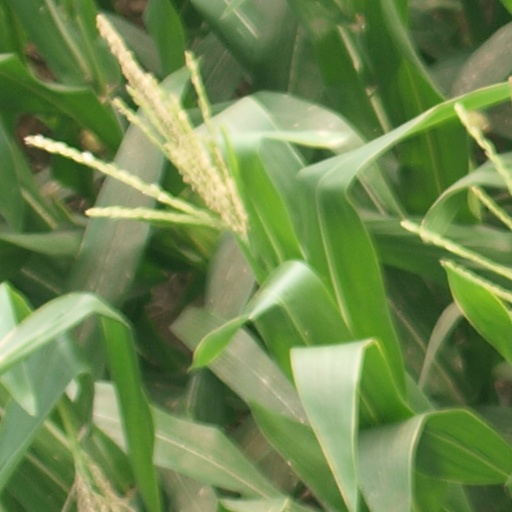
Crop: maize; corn